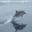
Label: dolphin